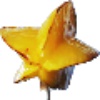
Label: Carambula 1